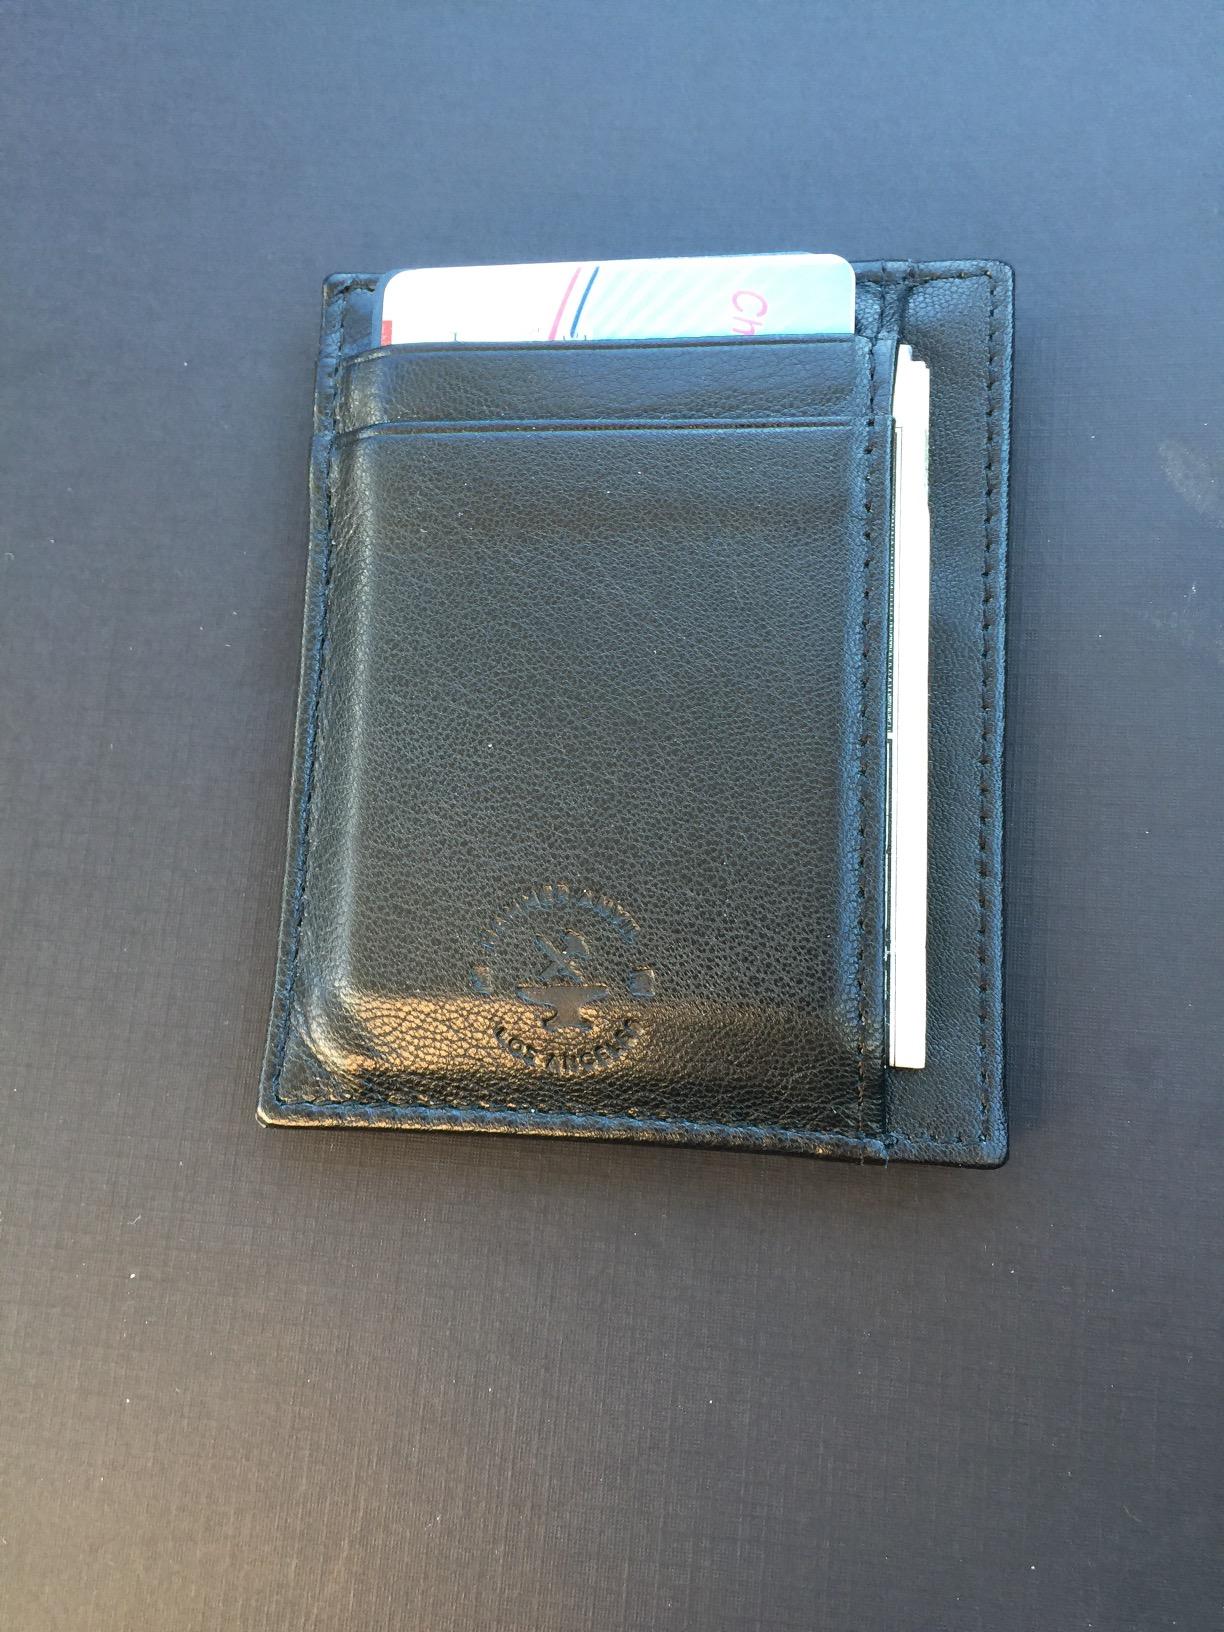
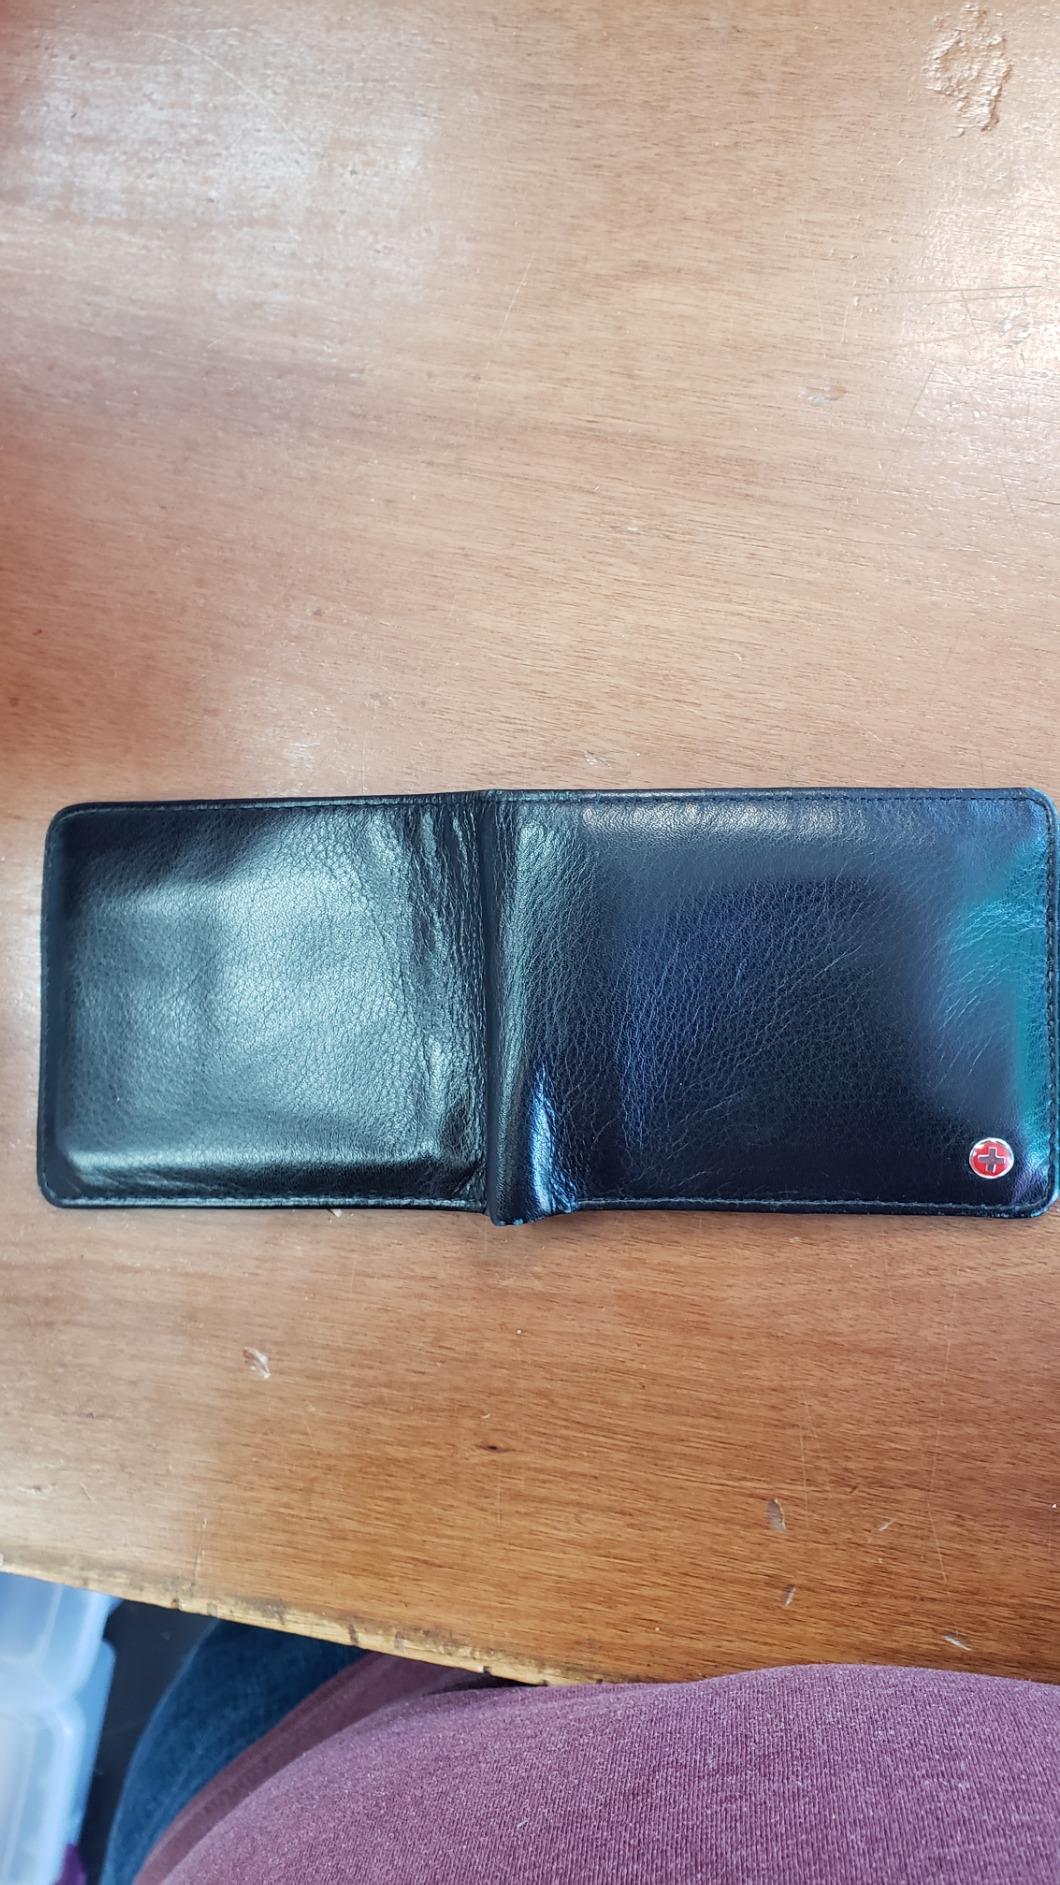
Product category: accessories_wallet
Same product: no